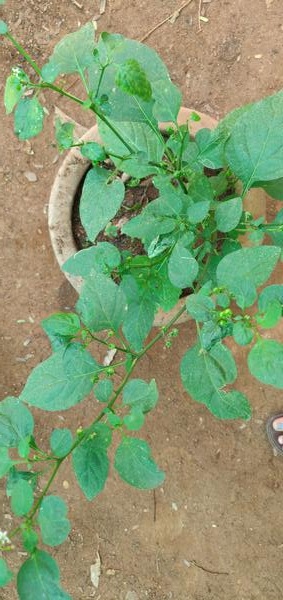
Plant: Nagadali